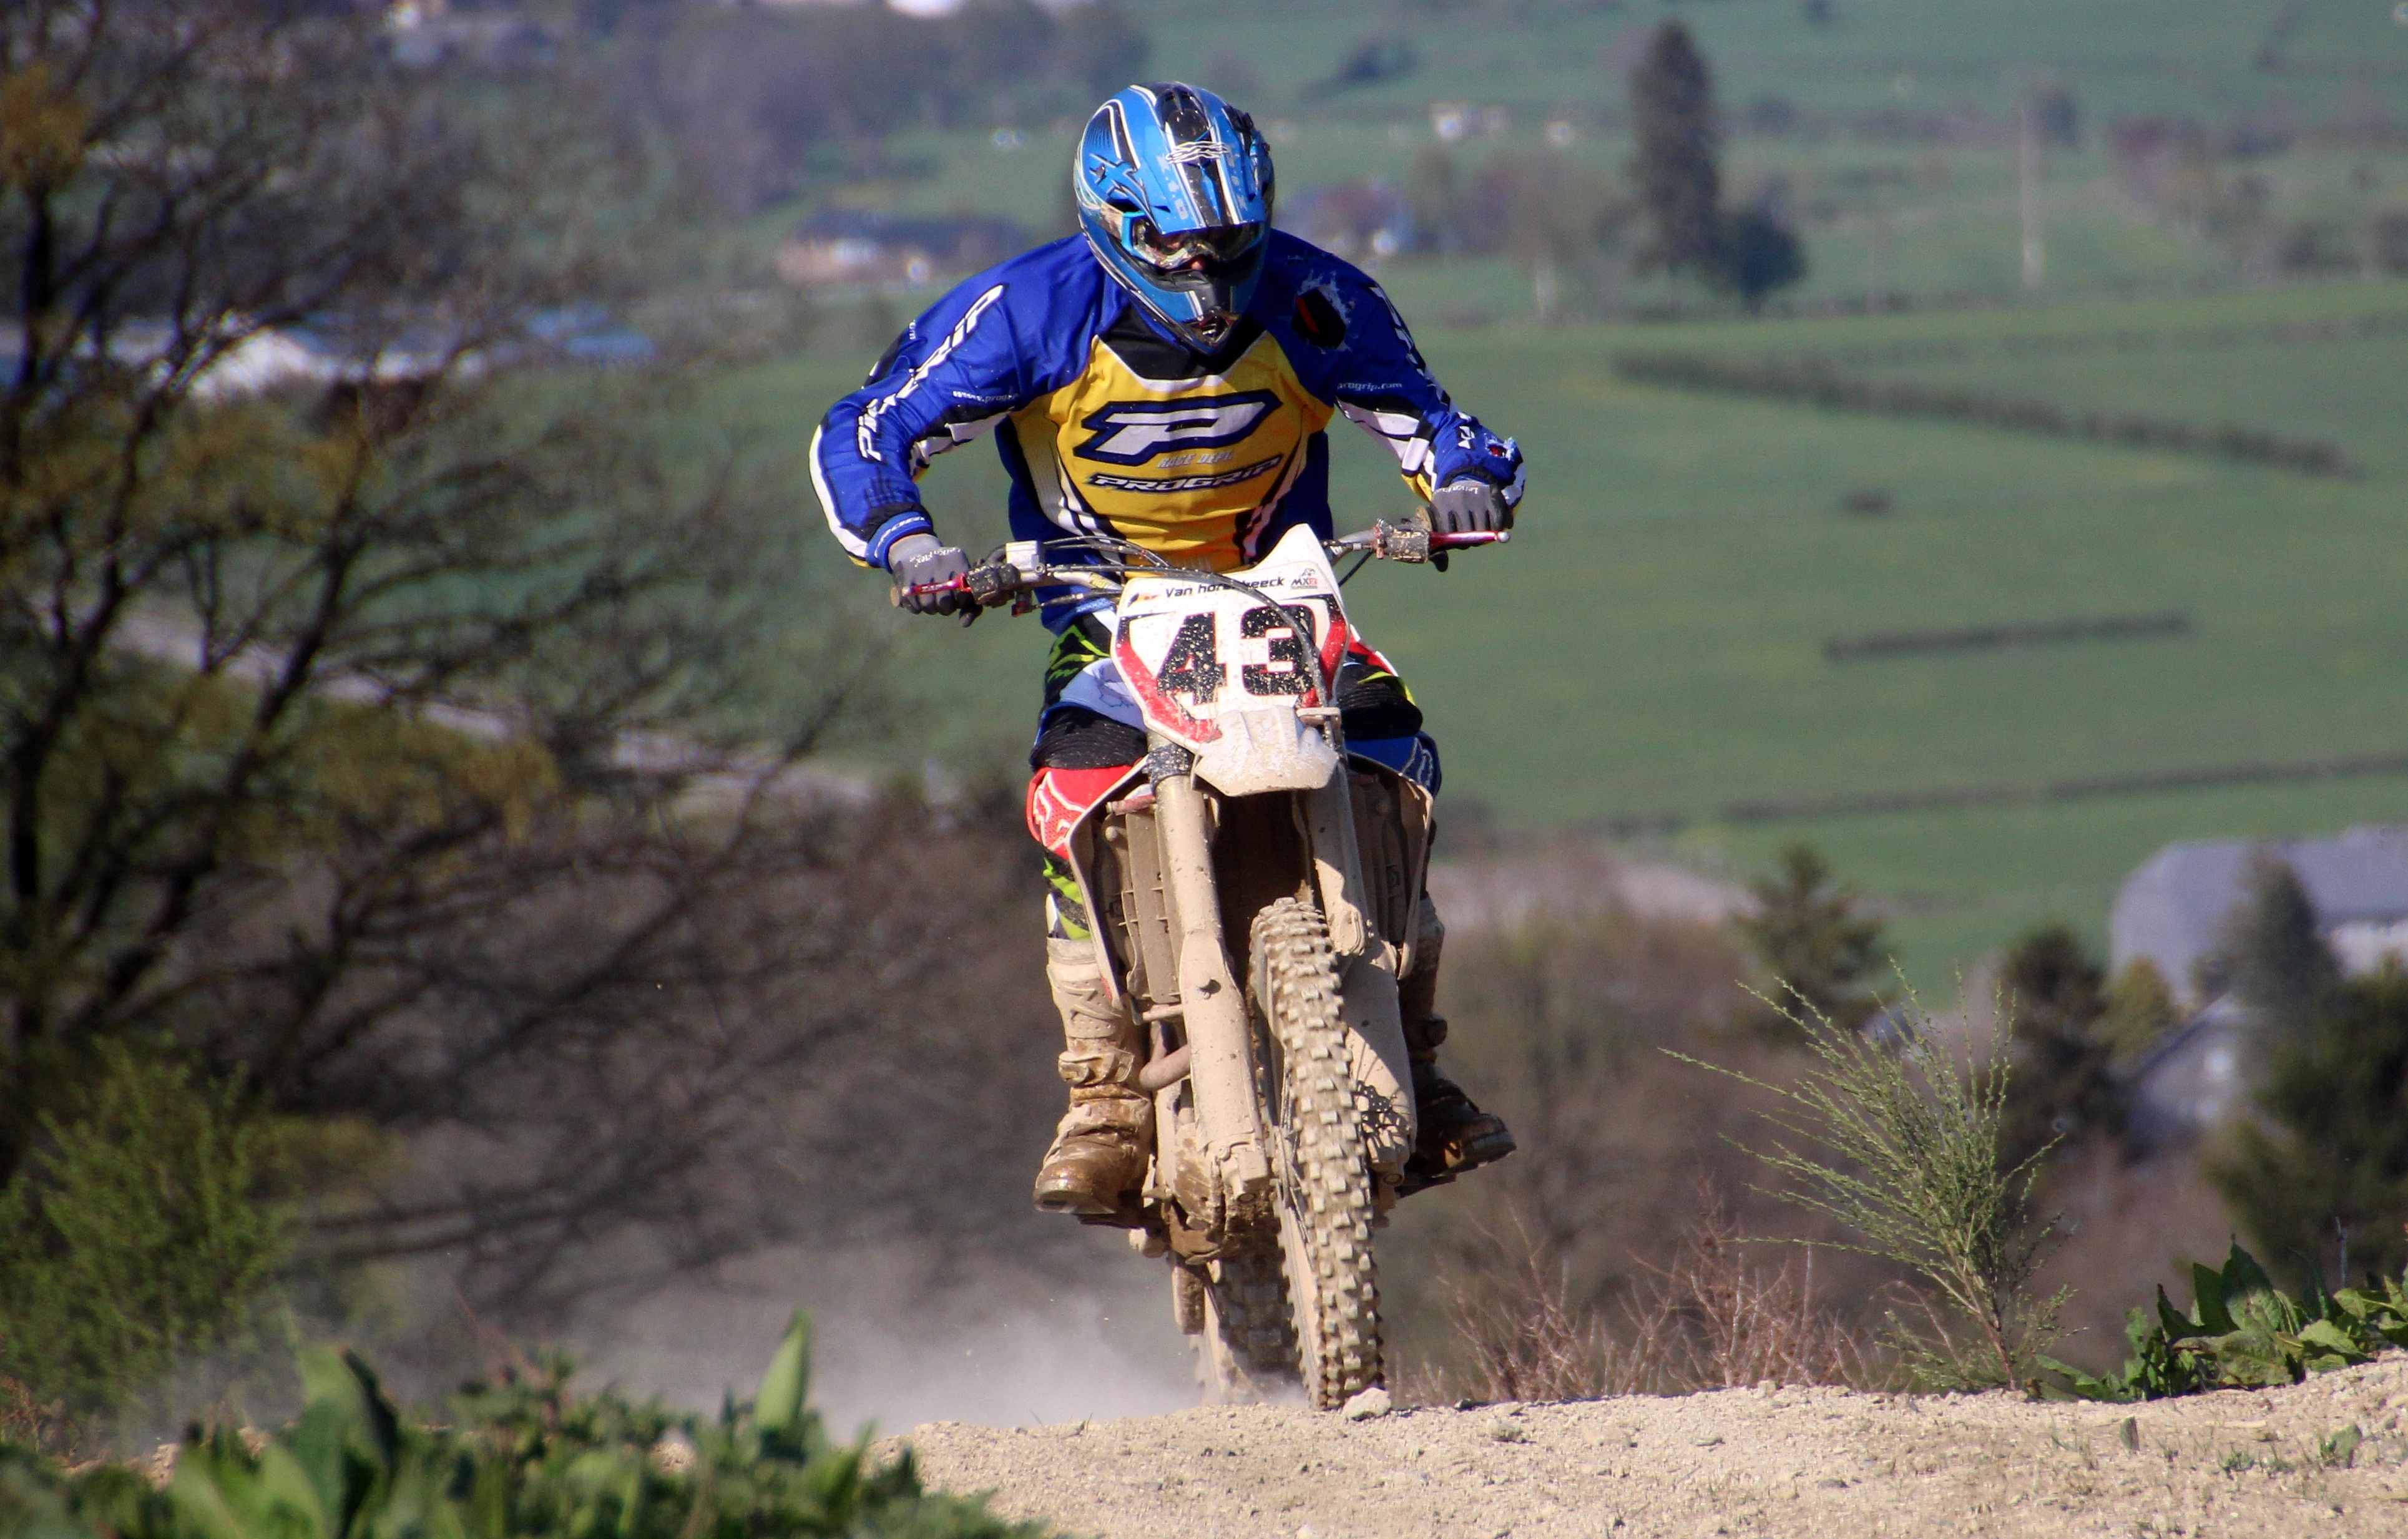
motorcycle, motocross, training, cross, extreme sport, sports, racing, dusty, driver, motorsport, enduro, freestyle motocross, motocross ride, motorcycle sport, motorcycle racing, dry earth, motorcycle speedway, endurocross, dirt track racing